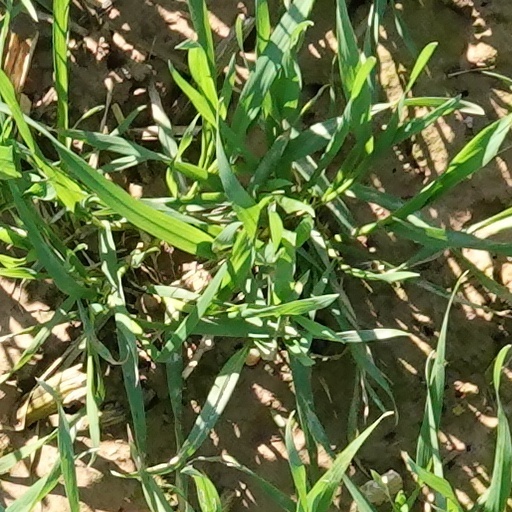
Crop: wheat